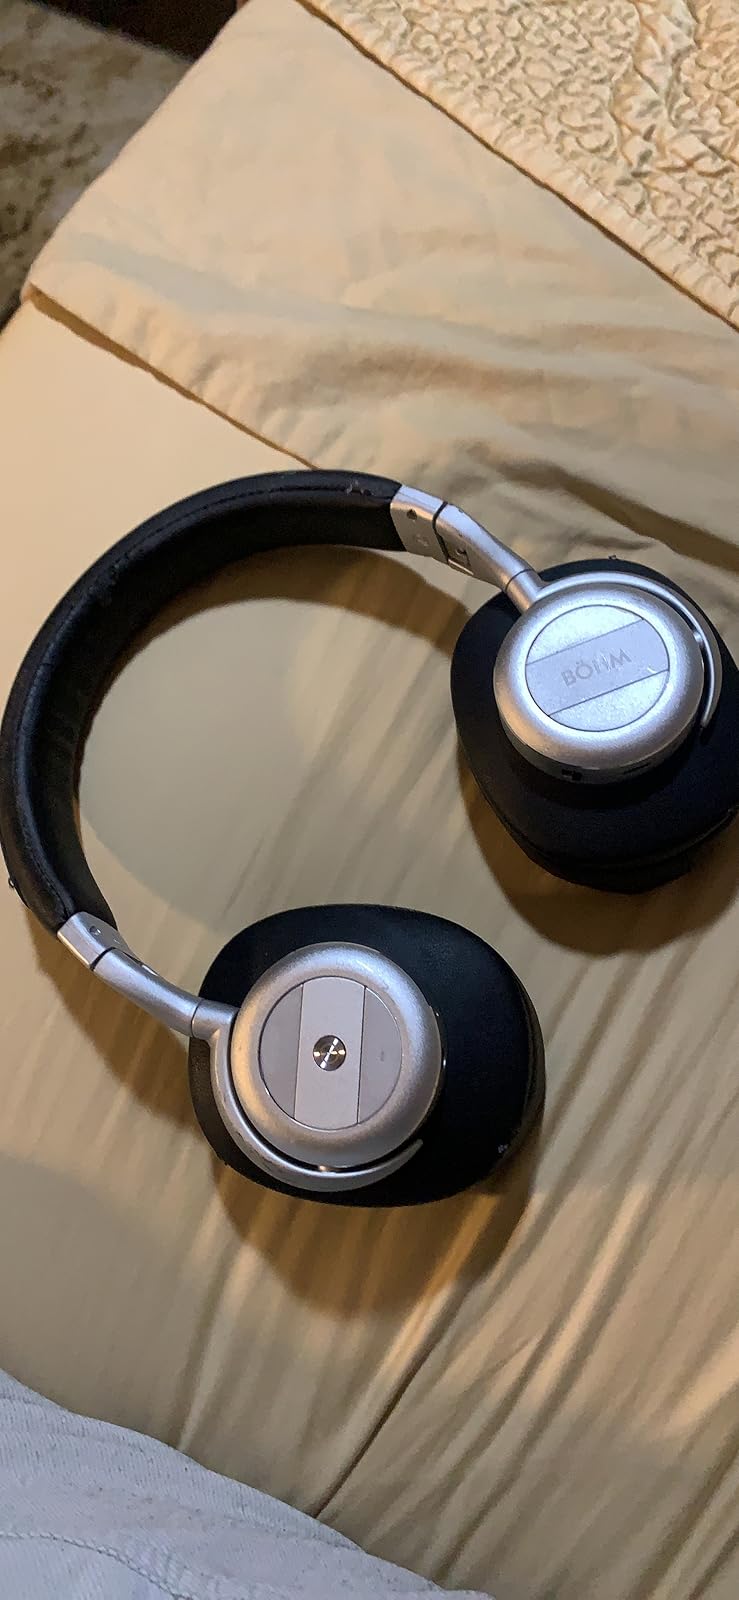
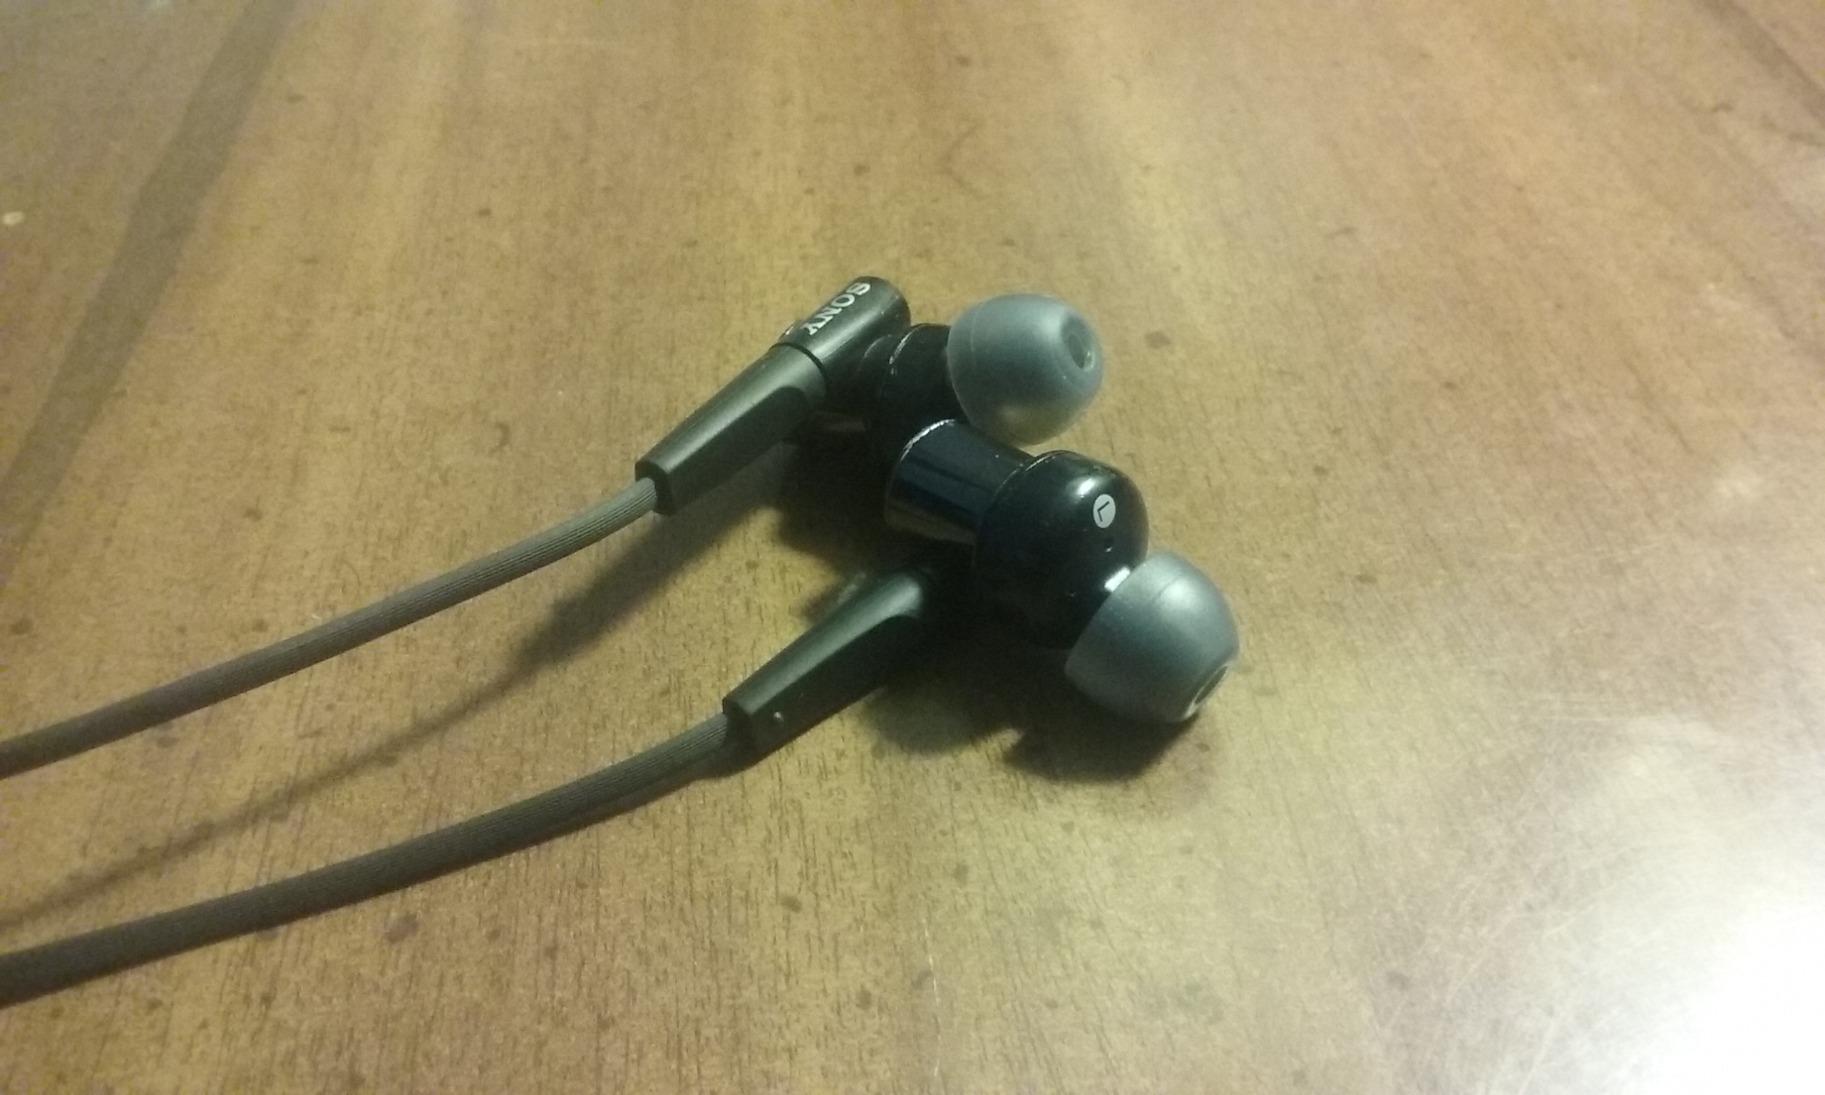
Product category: headphones
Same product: no